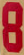
Number: 8